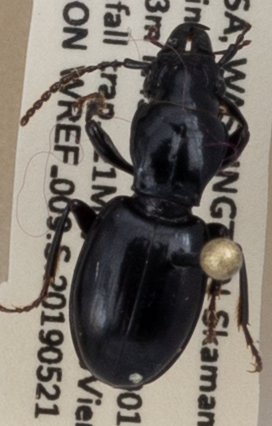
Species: Promecognathus crassus
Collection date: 2019-05-21
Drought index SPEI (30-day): -1.578
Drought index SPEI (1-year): -2.09
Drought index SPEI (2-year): -2.09